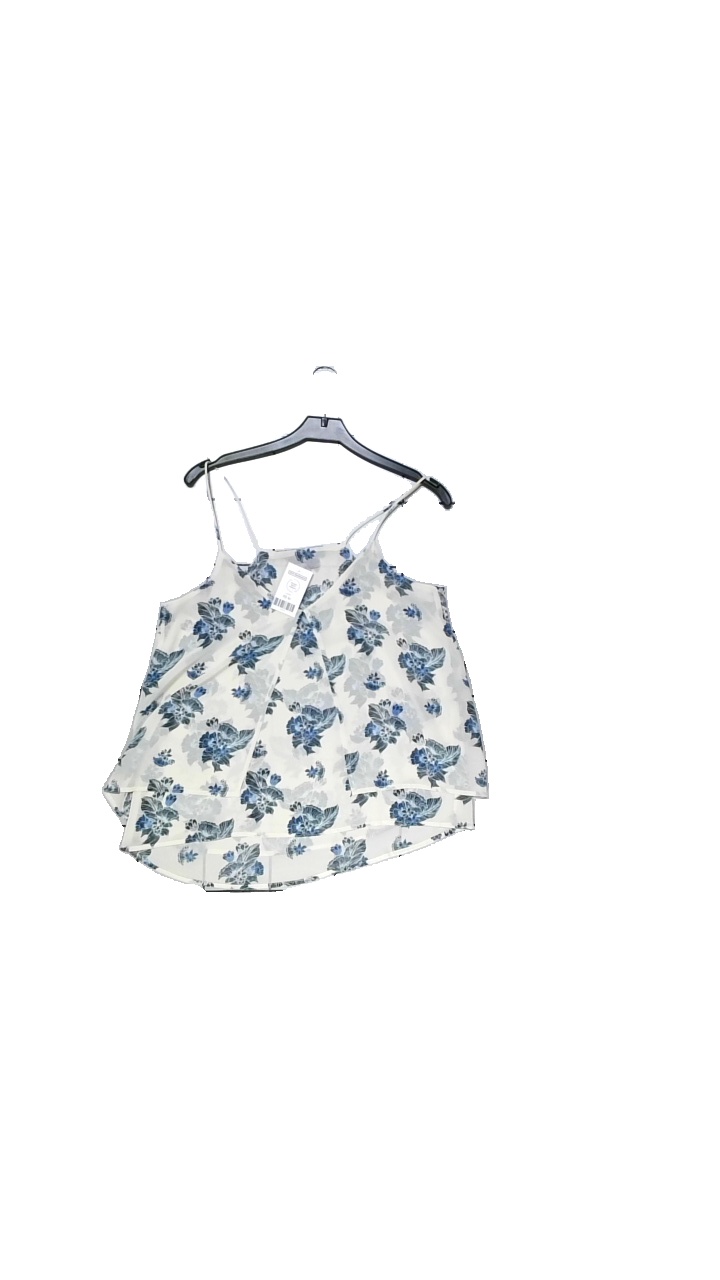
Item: Top (Ladies)
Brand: H&m
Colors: Blue, White
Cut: Regular
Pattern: Floral print
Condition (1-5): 4
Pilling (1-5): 4
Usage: Reuse
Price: <50